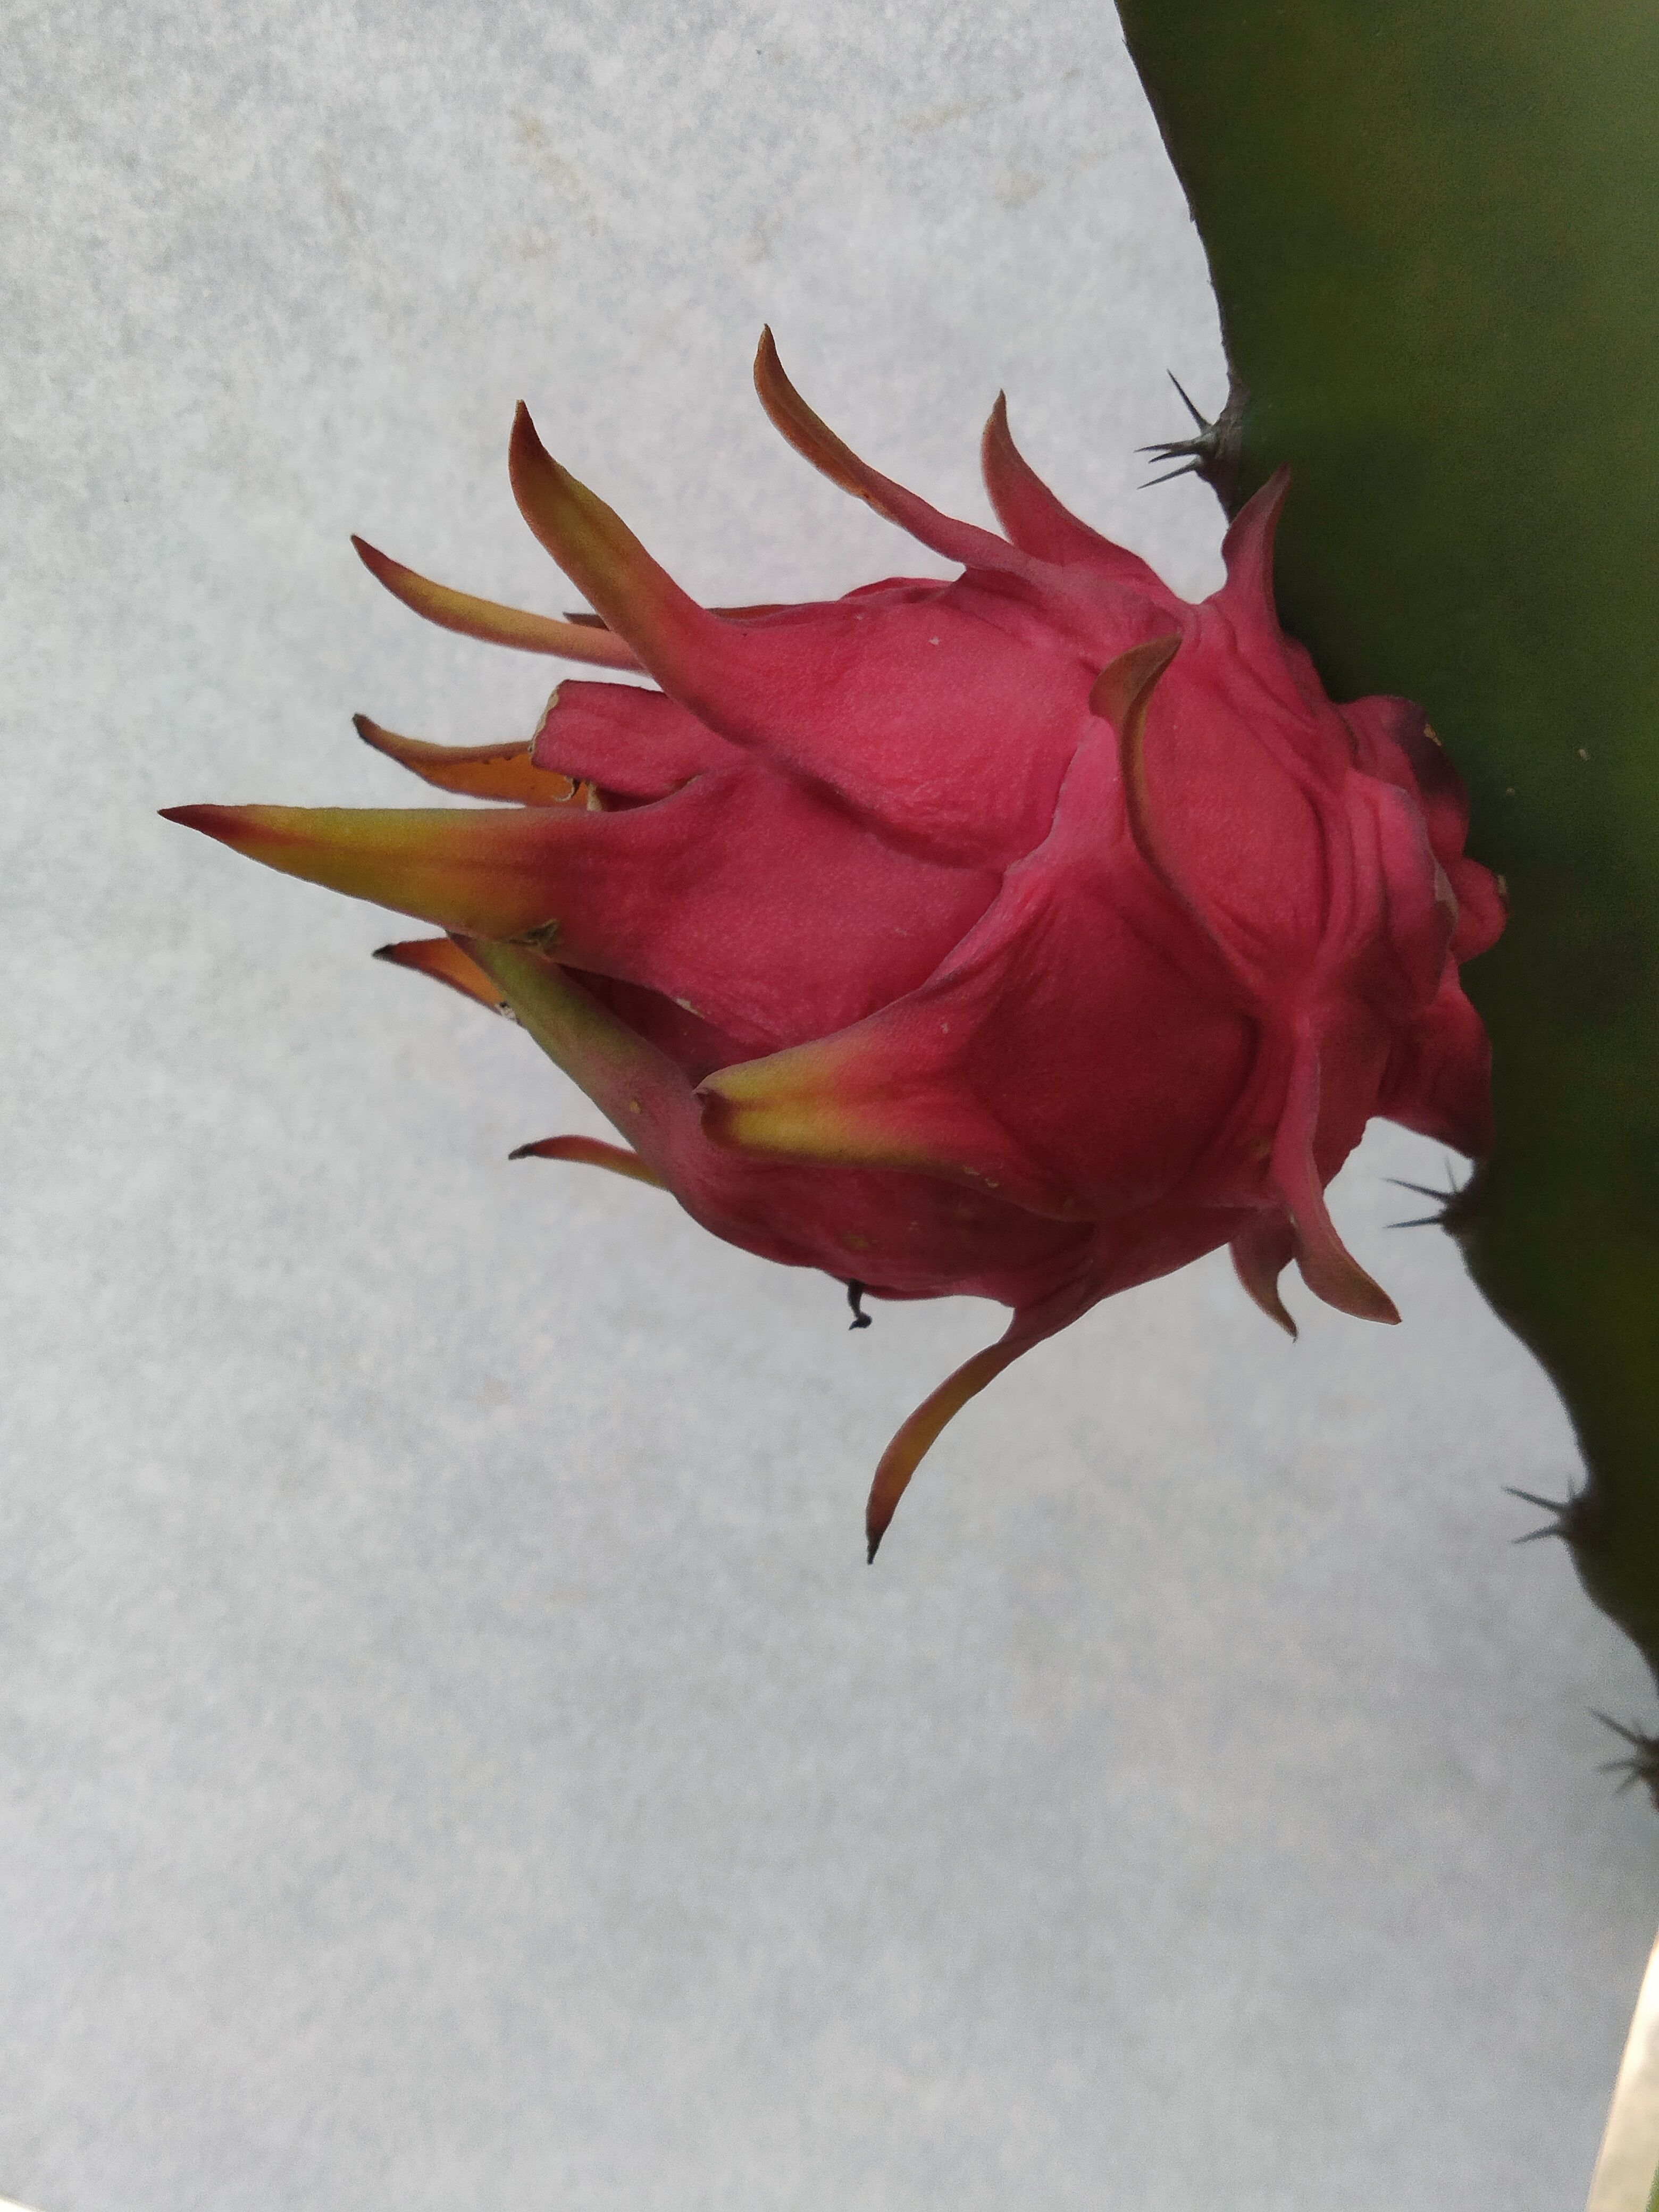
Label: Good fruit